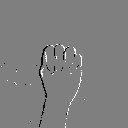
ASL letter: m